Chris Ernst

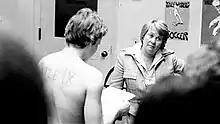
Ernst leads the protest to Joni Barnett, 1976.

Ernst led a protest regarding the discrepancy in facilities for the women's crew compared to the men's team. In early 1976, the nineteen members of the Yale women's crew wrote "Title IX" on their bodies and went into athletic director Joni Barnett's office and took off their clothes, and then Ernst read a statement about the way they were being treated that began, "These are the bodies Yale is exploiting…" This protest was noted by newspapers around the world, including "The New York Times". By 1977, a women's locker room was added to Yale's boathouse.